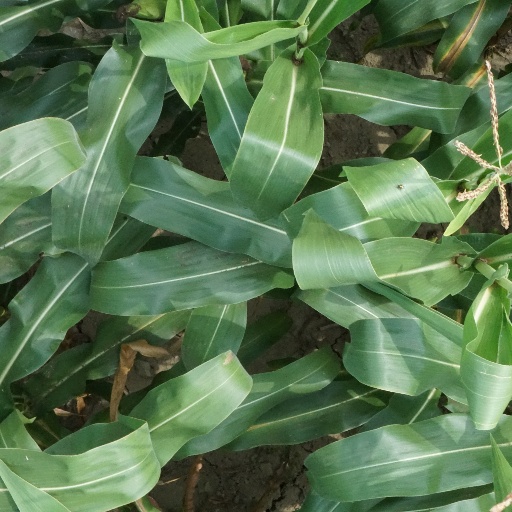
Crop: maize; corn